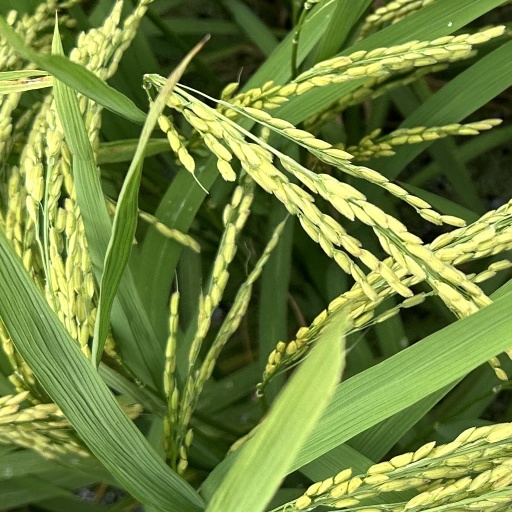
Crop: rice